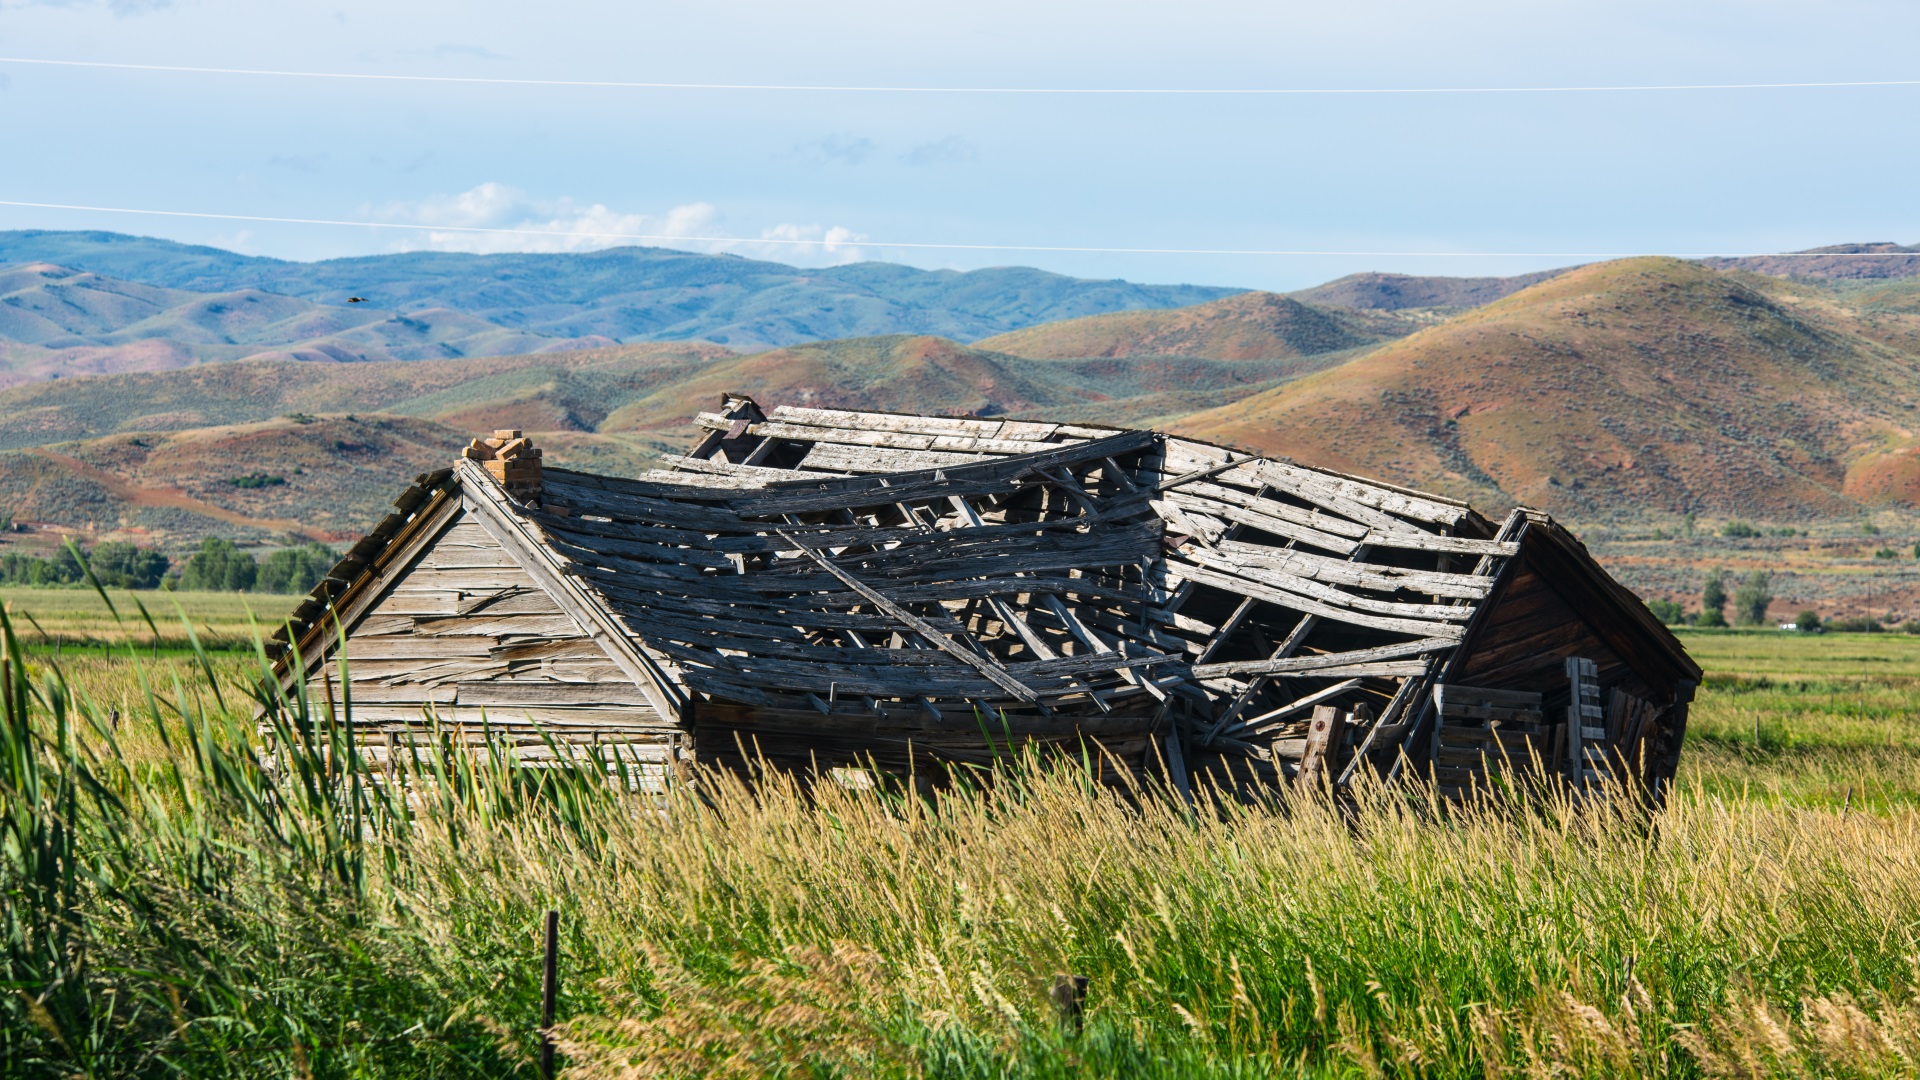
landscape, grass, mountain, field, farm, prairie, countryside, hill, building, barn, valley, mountain range, country, travel, hut, village, shack, rural, broken, abandoned, agriculture, outdoors, hills, mountains, grassland, wooden, plateau, rural area, natural environment, geographical feature, mountainous landforms, royalty free images, delapidated